Syed Ahmad Khan

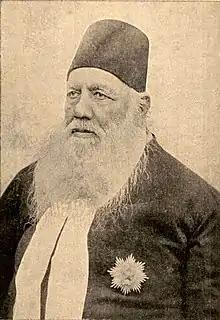
Syed Ahmad Khan

Sir Syed Ahmad Khan (17 October 1817 – 27 March 1898), also spelled Sayyid Ahmad Khan, was an Indian Muslim reformer, philosopher, and educationist in nineteenth-century British India.